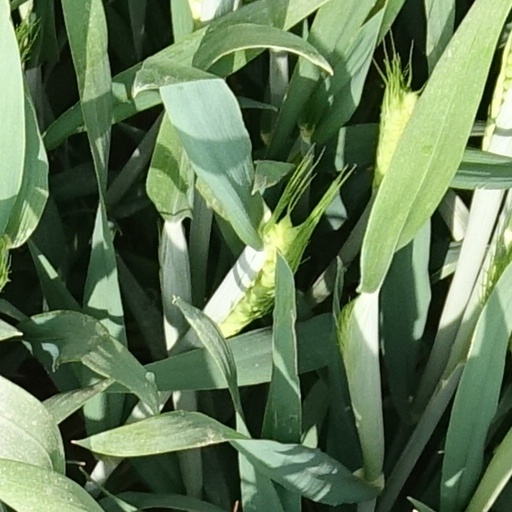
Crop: wheat